Autumn Mist

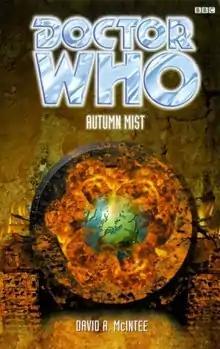

Autumn Mist is an original novel written by David A. McIntee and based on the long-running British science fiction television series "Doctor Who". It features the Eighth Doctor, Sam and Fitz.